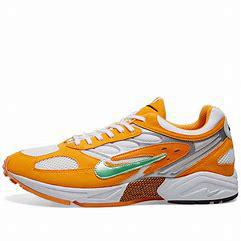
Brand: Nike
Model: Air Ghost Racer